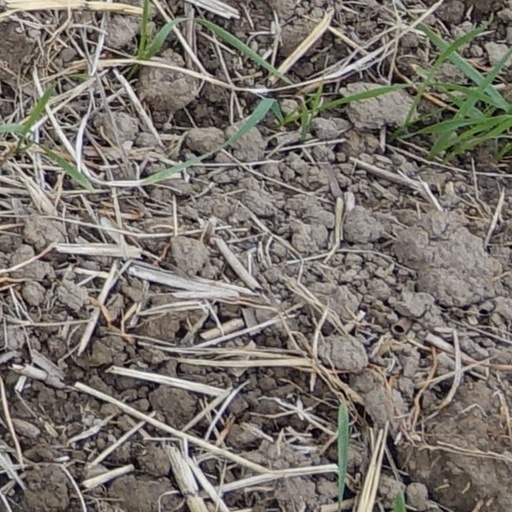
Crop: wheat